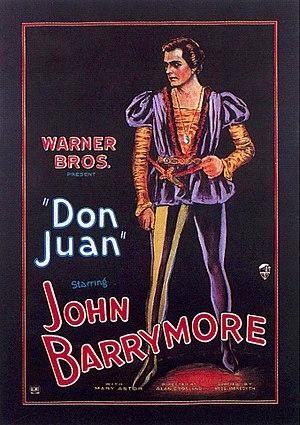
Le cinéma sonore désigne les films permettant la vision d’images animées enregistrées et simultanément l’audition d’une bande-son enregistrée. Les films ainsi présentés sont désignés indifféremment comme des films sonores ou films parlants. Restrictivement, cette expression désigne les films d’après 1926-27, les opposant à la période du cinéma muet. Elle est ainsi nommée depuis l’avènement du son enregistré sur disque en 1926 par procédé Vitaphone. À celui-ci succède en 1927 le premier son enregistré sur pellicule argentique négative puis reporté sur les copies d'exploitation louées aux salles de cinéma, par procédé appelé « son optique ».
Don Juan est une romance réalisée en 1926 par Alan Crosland avec Jane Winton et John Roche. Ce film est considéré comme le premier film sonore, mais non parlant, et son succès permit à la Warner de devenir l'une des plus importantes sociétés de production américaine.
Cet article retrace les grandes étapes qui jalonnent l'histoire technique du cinéma.